Annie Maria Barnes

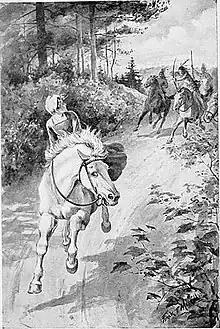
"A Lass of Dorchester" (1904)

Before reaching middle age, Barnes had gained recognition in southern juvenile literature. Many of Barnes's earlier works appeared in the "Sundayschool Visitor" (juvenile periodical; Methodist Episcopal Church, South, Nashville, Tennessee). Barnes served as junior editor for the Woman's Board of Missions, Methodist Episcopal Church, South, having charge of its juvenile paper and of all its quarterly supplies of literature. She was a frequent contributor to leading journals, including "Godey's Lady's Book". She served as the editor of "Young Christian Worker" and the "Little Worker" (Methodist Episcopal Church periodicals). In 1887, she began publishing a juvenile paper called "The Acanthus" (juvenile periodical; Atlanta; 1877–84), which was one of two juvenile papers published in the South at the time. While in literary character, it was a success, financially, like so many other southern publications, it was a failure.